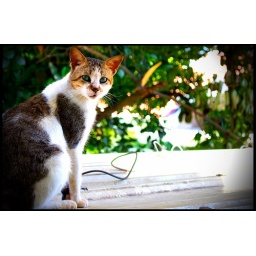
This cat steals fish from our kitchen. Took this photo just in case ill file a case for this cat. :)